Johann Samuel Schröter

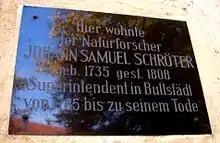
Commemorative plaque of Schröter in Buttstädt

Johann Samuel Schröter (25 February 1735, Rastenberg – 24 March 1808, Buttstädt) was a German Protestant pastor since 1763, who was also a conchologist, mineralogist and palaeontologist. He was a member of the Academy of Sciences Leopoldina.